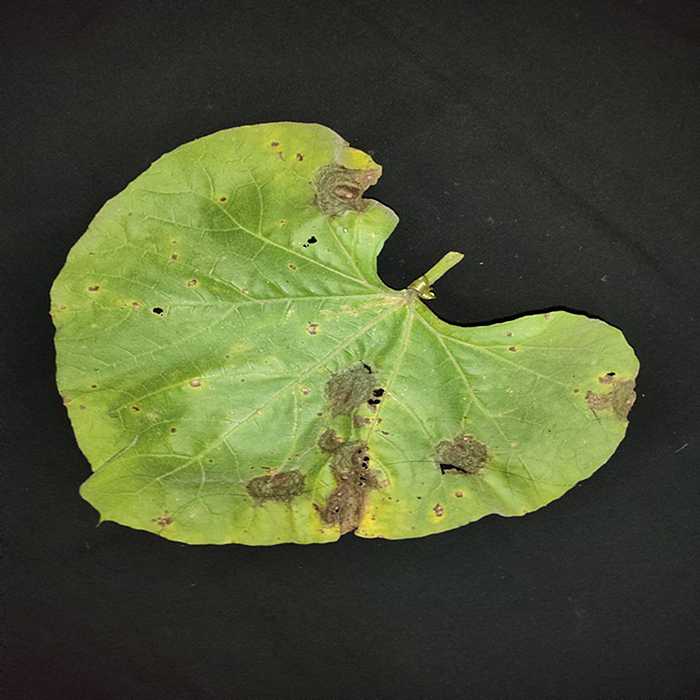
Plant: Bottle gourd
Label: Downey mildew